Geoffrey of Langley

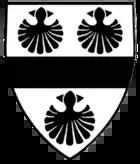
Coat of arm of Geoffrey of Langley

Geoffrey of Langley was an English knight and ambassador of the 13th century. He participated in the crusade of Edward I of England in the Holy Land in the years 1270–71.